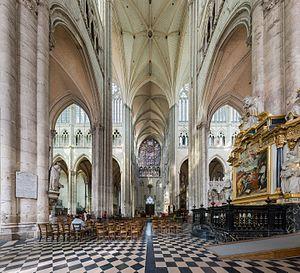
Transept et vitrail nord de la cathédrale Notre-Dame d'Amiens, dans la Somme.
La cathédrale Notre-Dame d'Amiens est une église catholique située à Amiens dans le département français de la Somme en région Hauts-de-France.